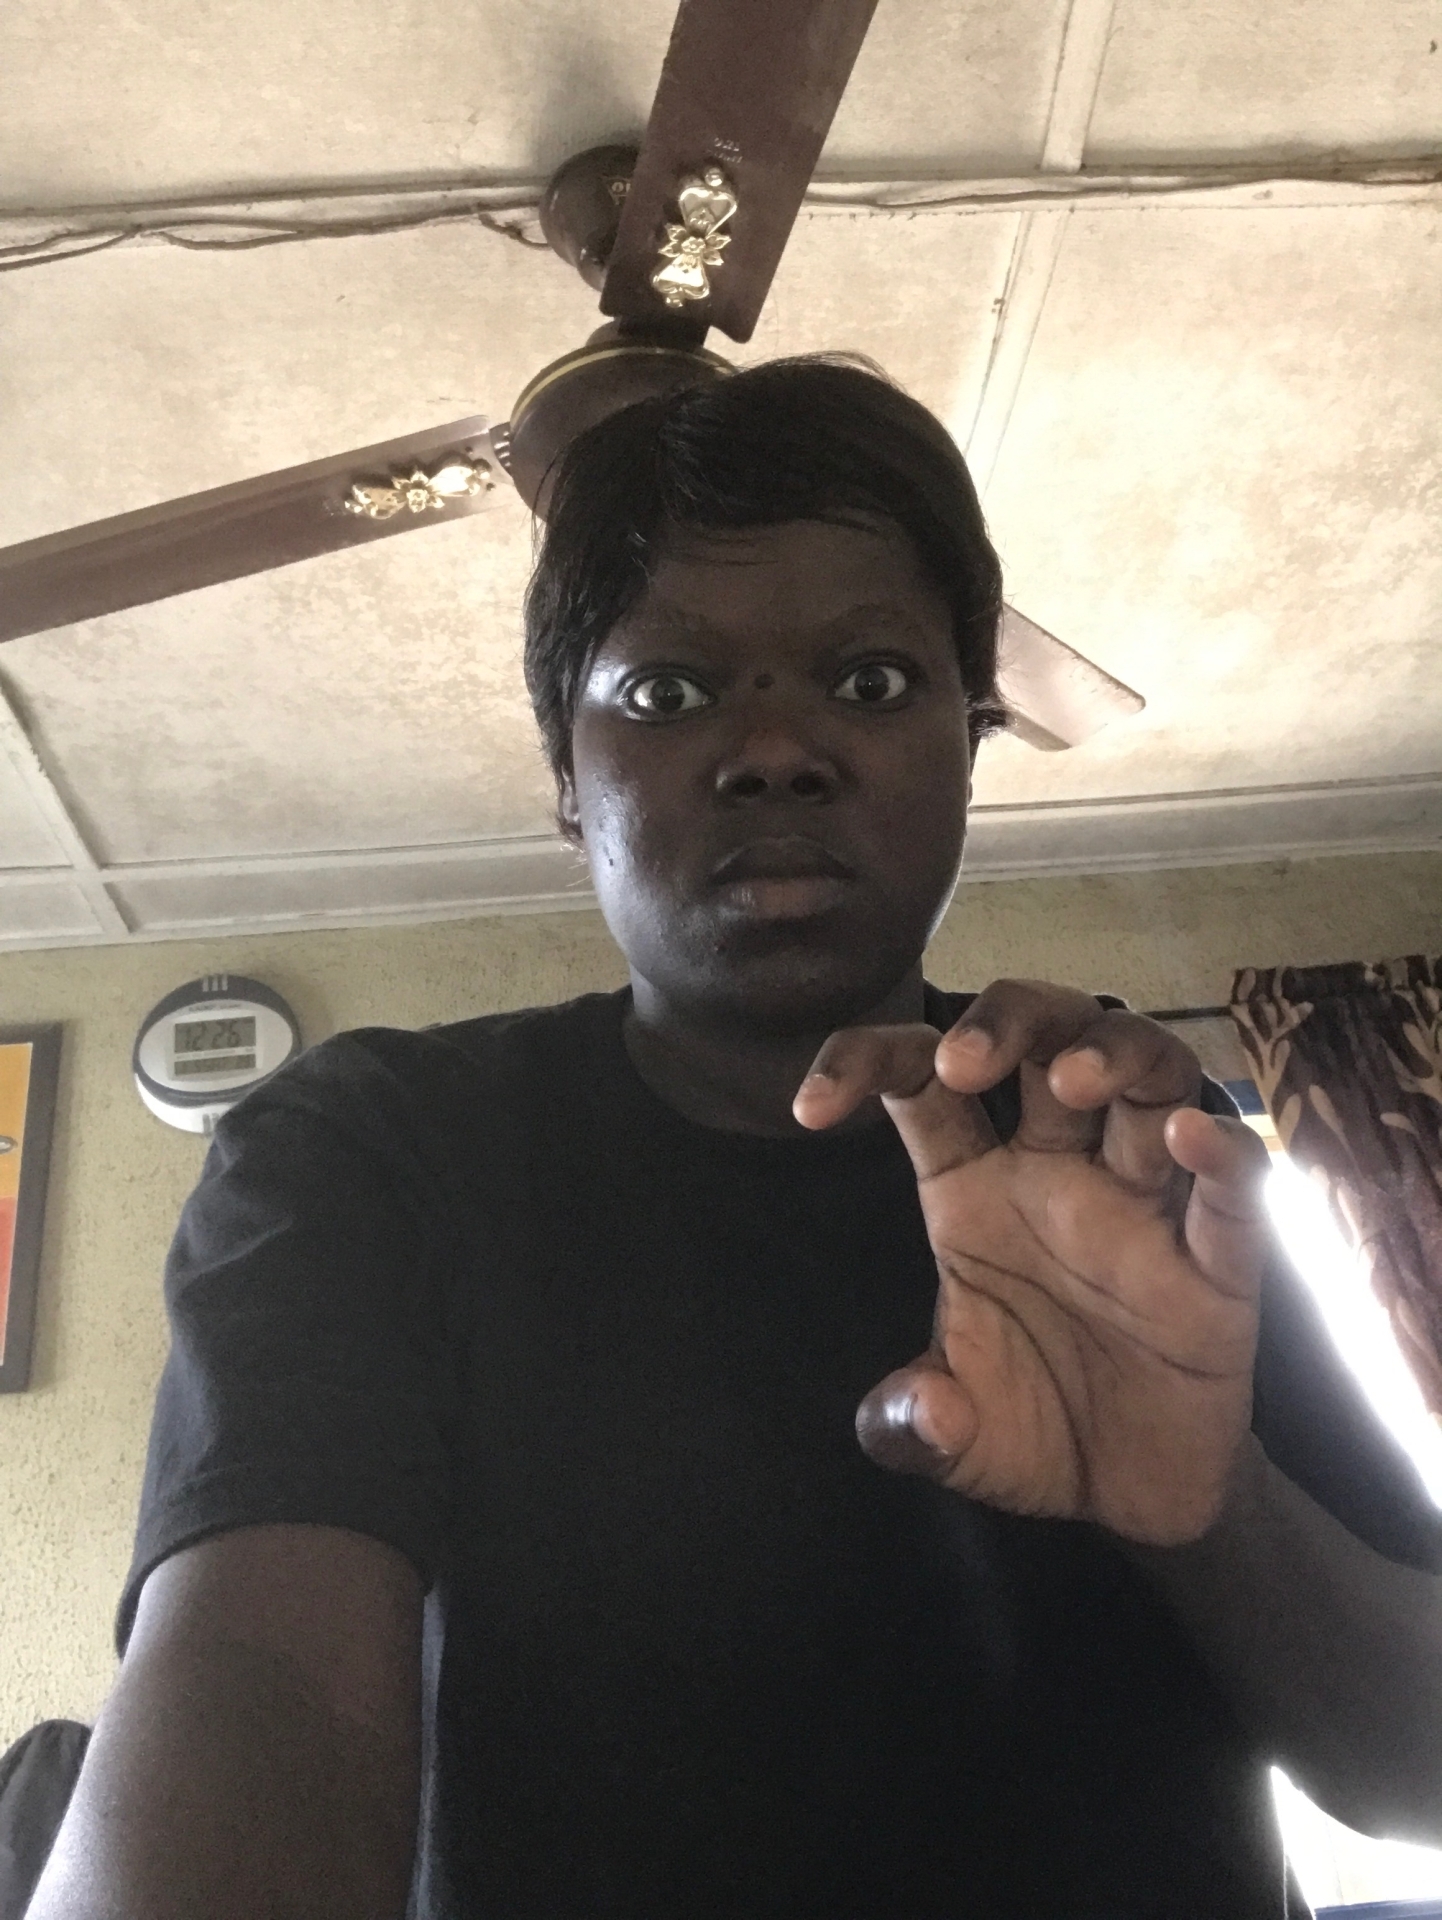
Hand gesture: grabbing